Clarrie O'Shea

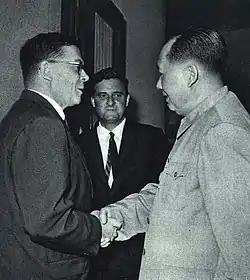
O'Shea (centre) with Ted Hill and Mao Zedong in 1964

Clarence Lyell O'Shea, more commonly known as Clarrie O'Shea (1906–1988), was the Victorian State Secretary of the Australian Tramway and Motor Omnibus Employees' Association who was jailed in 1969 by Sir John Kerr for contempt of the Industrial Court when he disobeyed a court order that his union pay $8,100 in fines, under the penal sections of the "Conciliation and Arbitration Act".